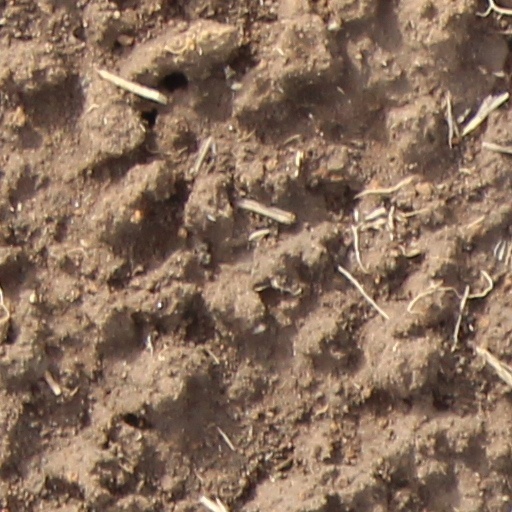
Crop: wheat